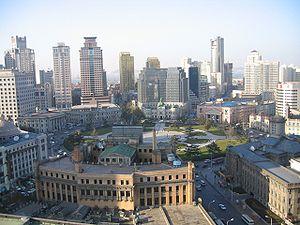
Dalian est une ville de la province du Liaoning en Chine, donnant sur le golfe de Corée. Sa population permanente était de 6 690 432 habitants en 2010, d'après le recensement officiel. C'est une importante ville industrielle, son port est le troisième port de Chine, et le premier pour les hydrocarbures. Elle a le statut administratif de ville sous-provinciale. On y parle le dialecte de Dalian du mandarin jiaoliao.